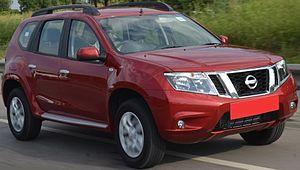
Nissan Terrano modèle 2014 photographié en Inde
Le Duster est un SUV du groupe Renault vendu sous la marque roumaine Dacia en Europe et sous la marque Renault sur les autres marchés. Il est disponible en version 4×2 et 4×4. Le Renault Duster est le véhicule de la marque le plus produit en 2014.
Nissan Terrano est le nom donné au Nissan Pathfinder ou au Dacia Duster dans certains pays. C'est un véhicule tout-terrain commercialisé par le constructeur automobile japonais Nissan.